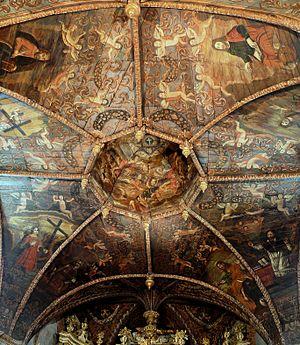
Villefranche-de-Rouergue - Chapelle des Pénitents-Noirs - Peintures de la voûte
La Chapelle des Pénitents noirs de la Sainte Croix a été construite à Villefranche-de-Rouergue entre 1642 et 1671. Elle fait l’objet d’un classement au titre des monuments historiques depuis le 15 juin 1920.